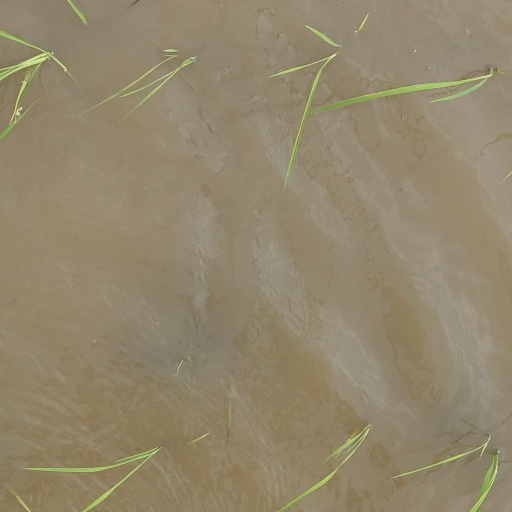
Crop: rice